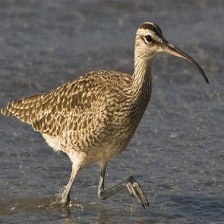
Species: WHIMBREL
Scientific name: NUMENIUS PHAEOPUS